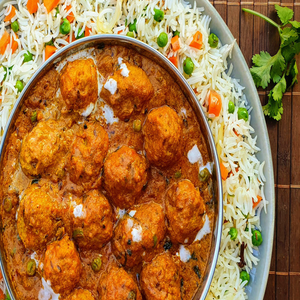
Dish: kofta